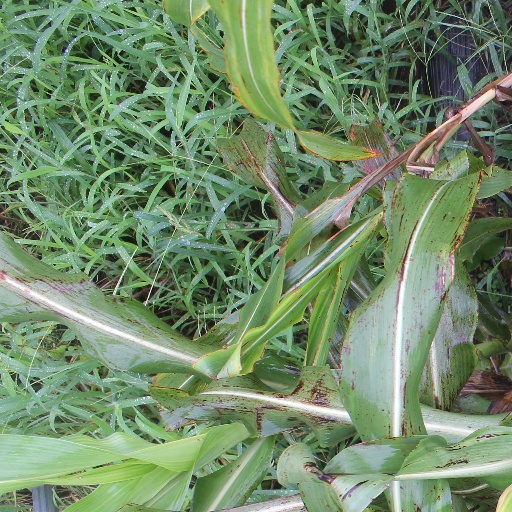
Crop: sorghum